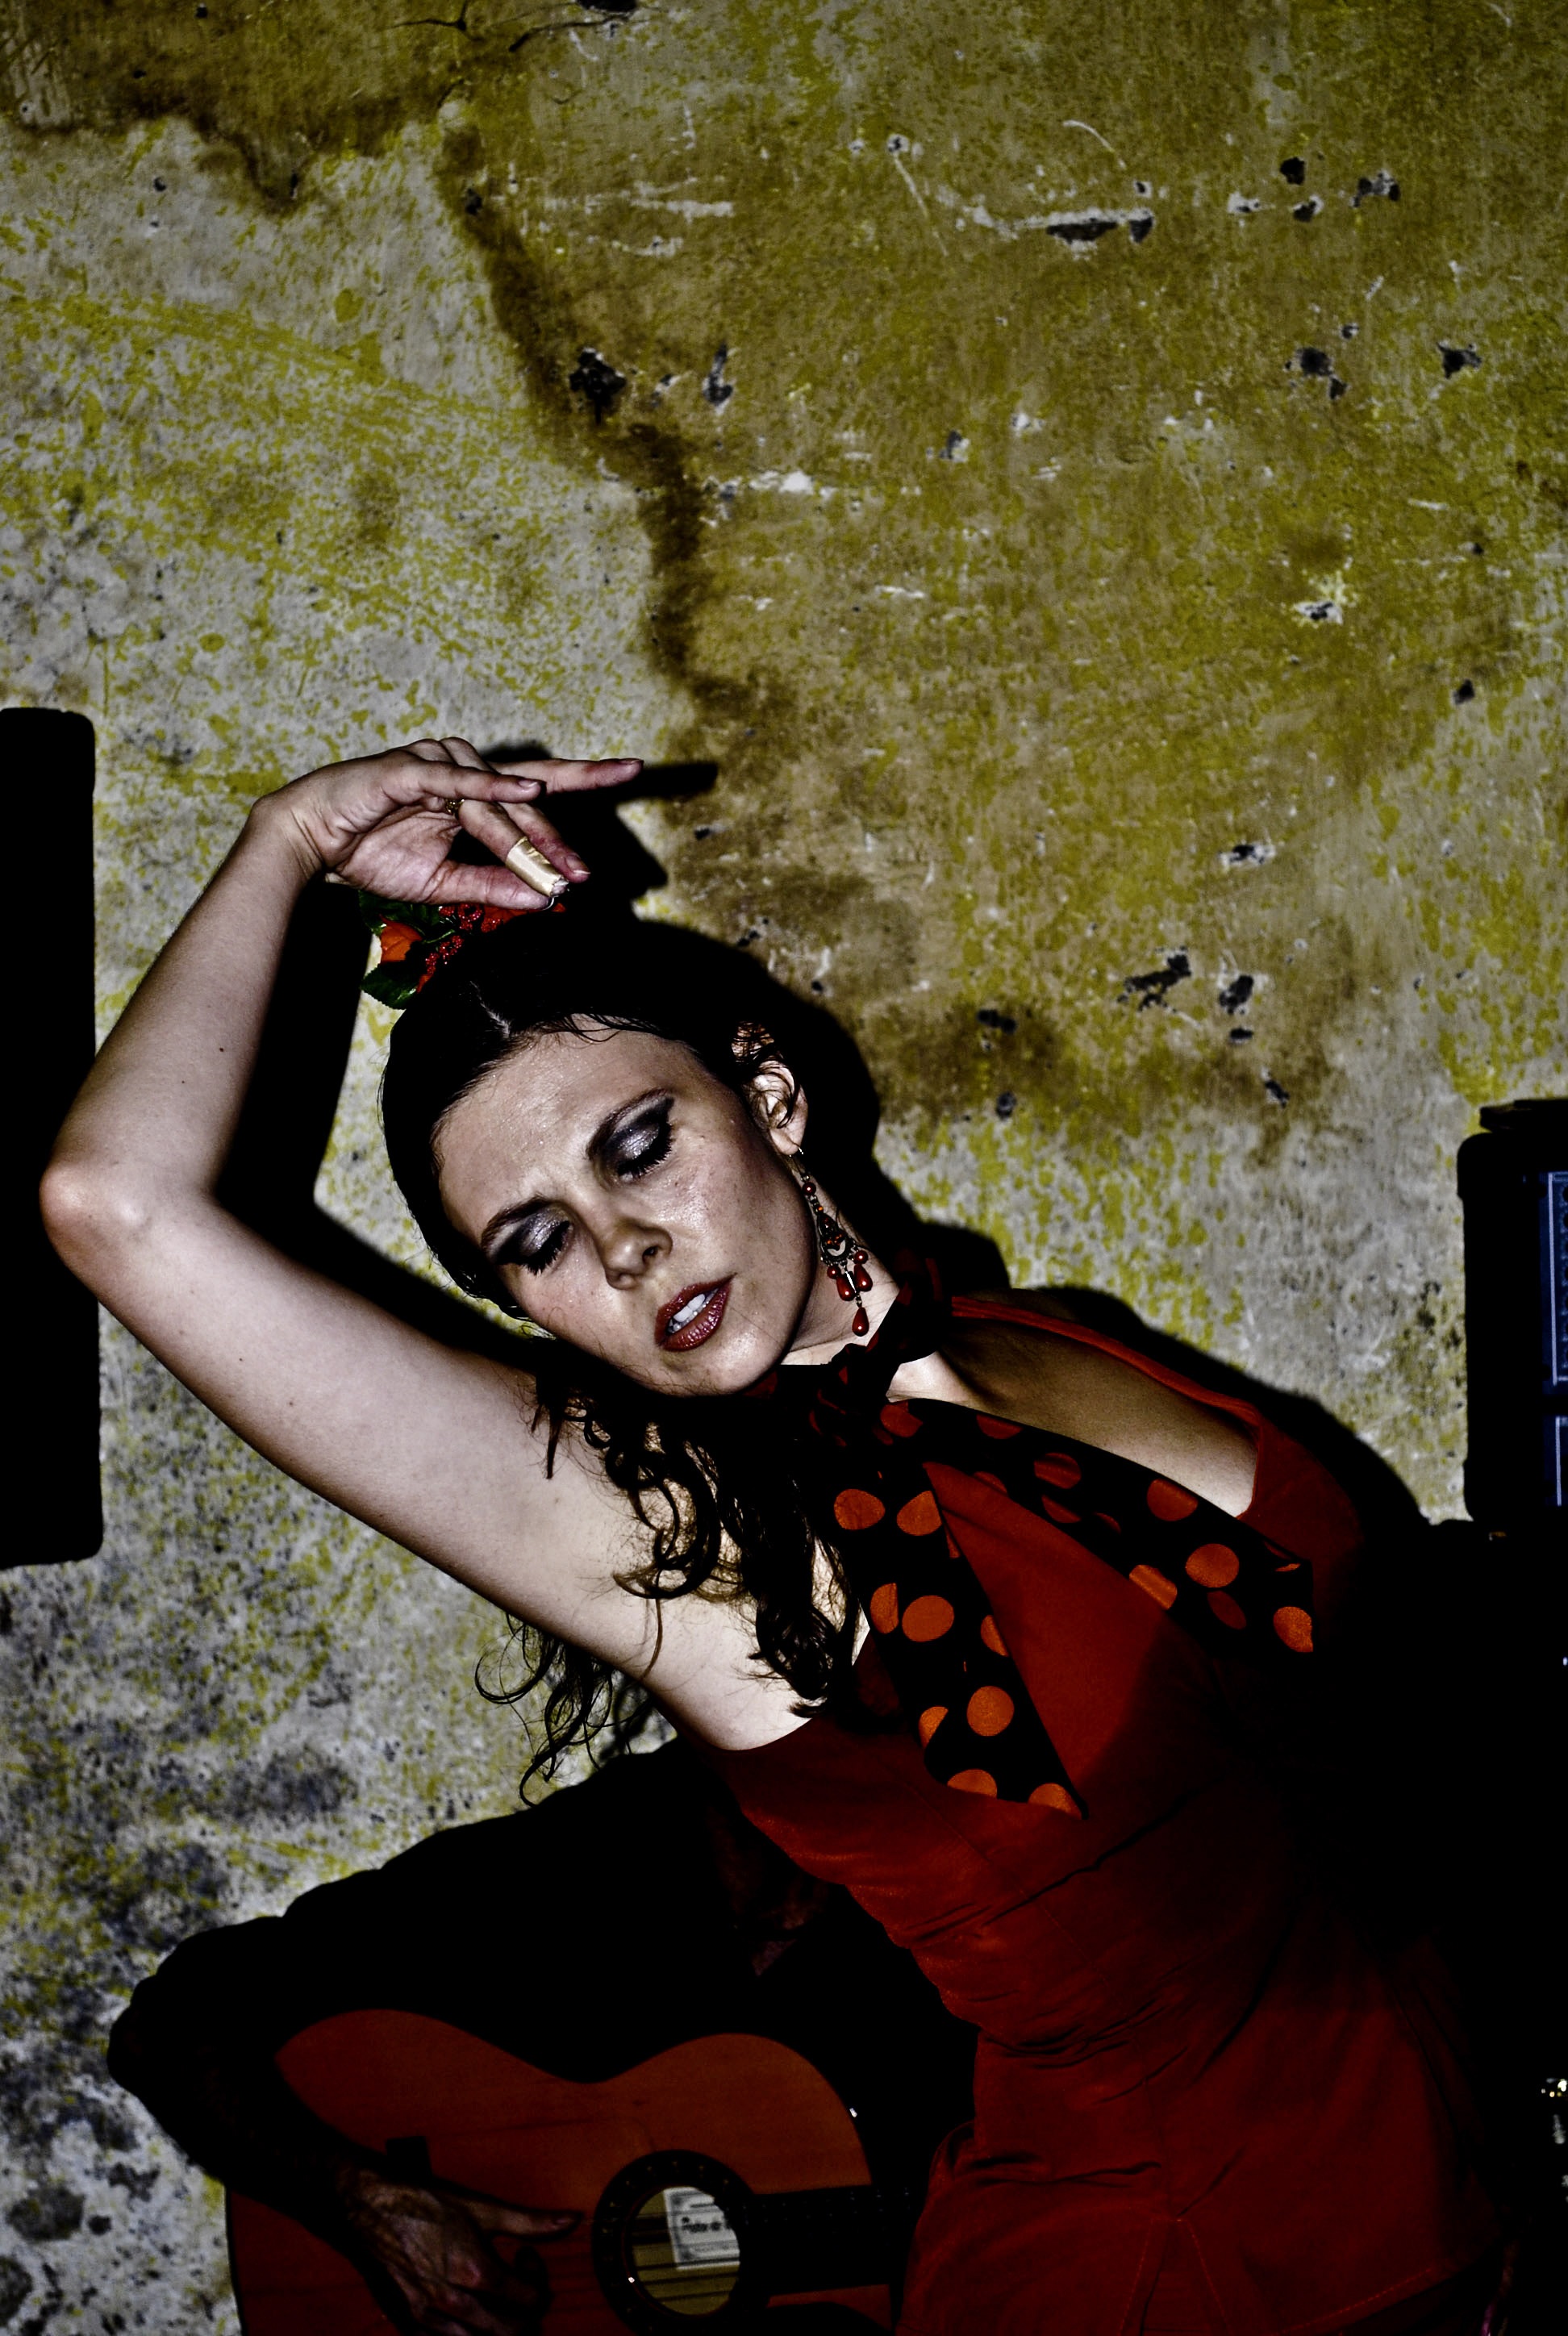
girl, woman, female, love, dance, model, red, fashion, lady, performing, spain, dress, women, performance, latin, beauty, passion, dancing, style, elegant, flamenco, spanish, costume, clothes, traditional, photo shoot, hispanic, goth subculture